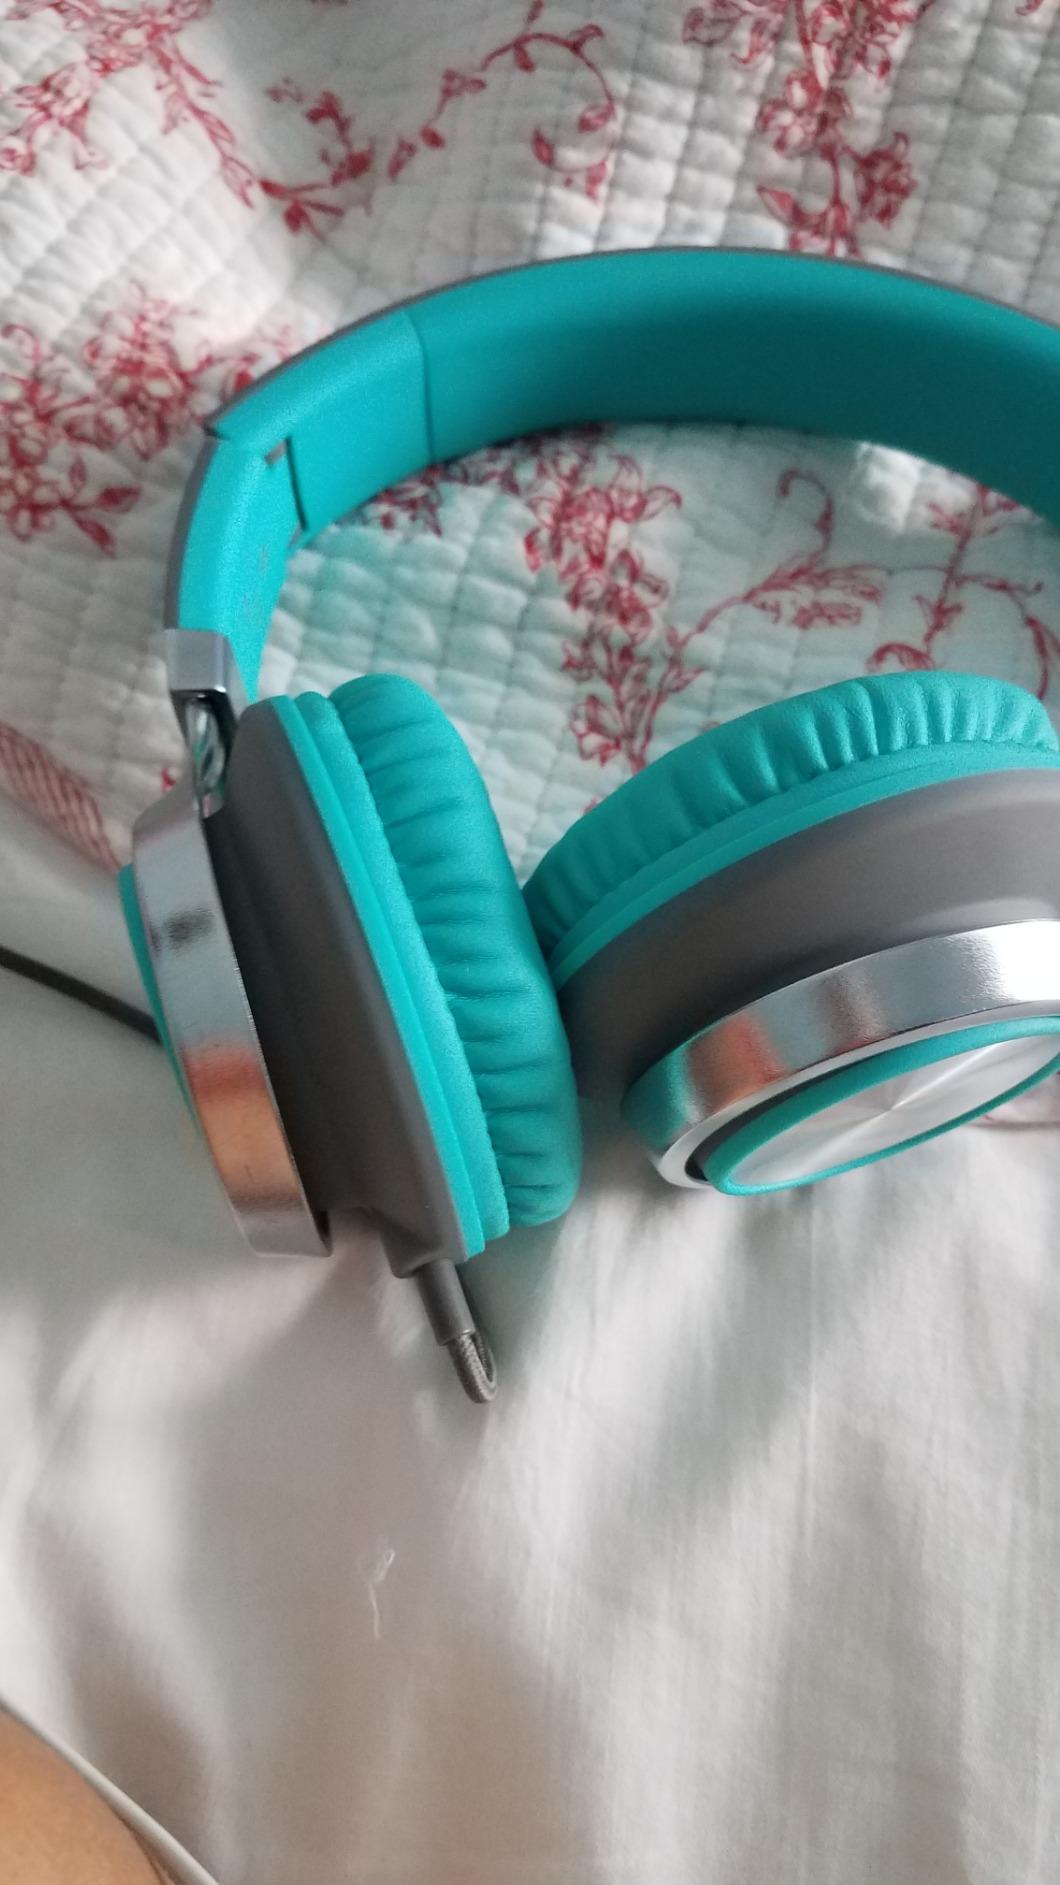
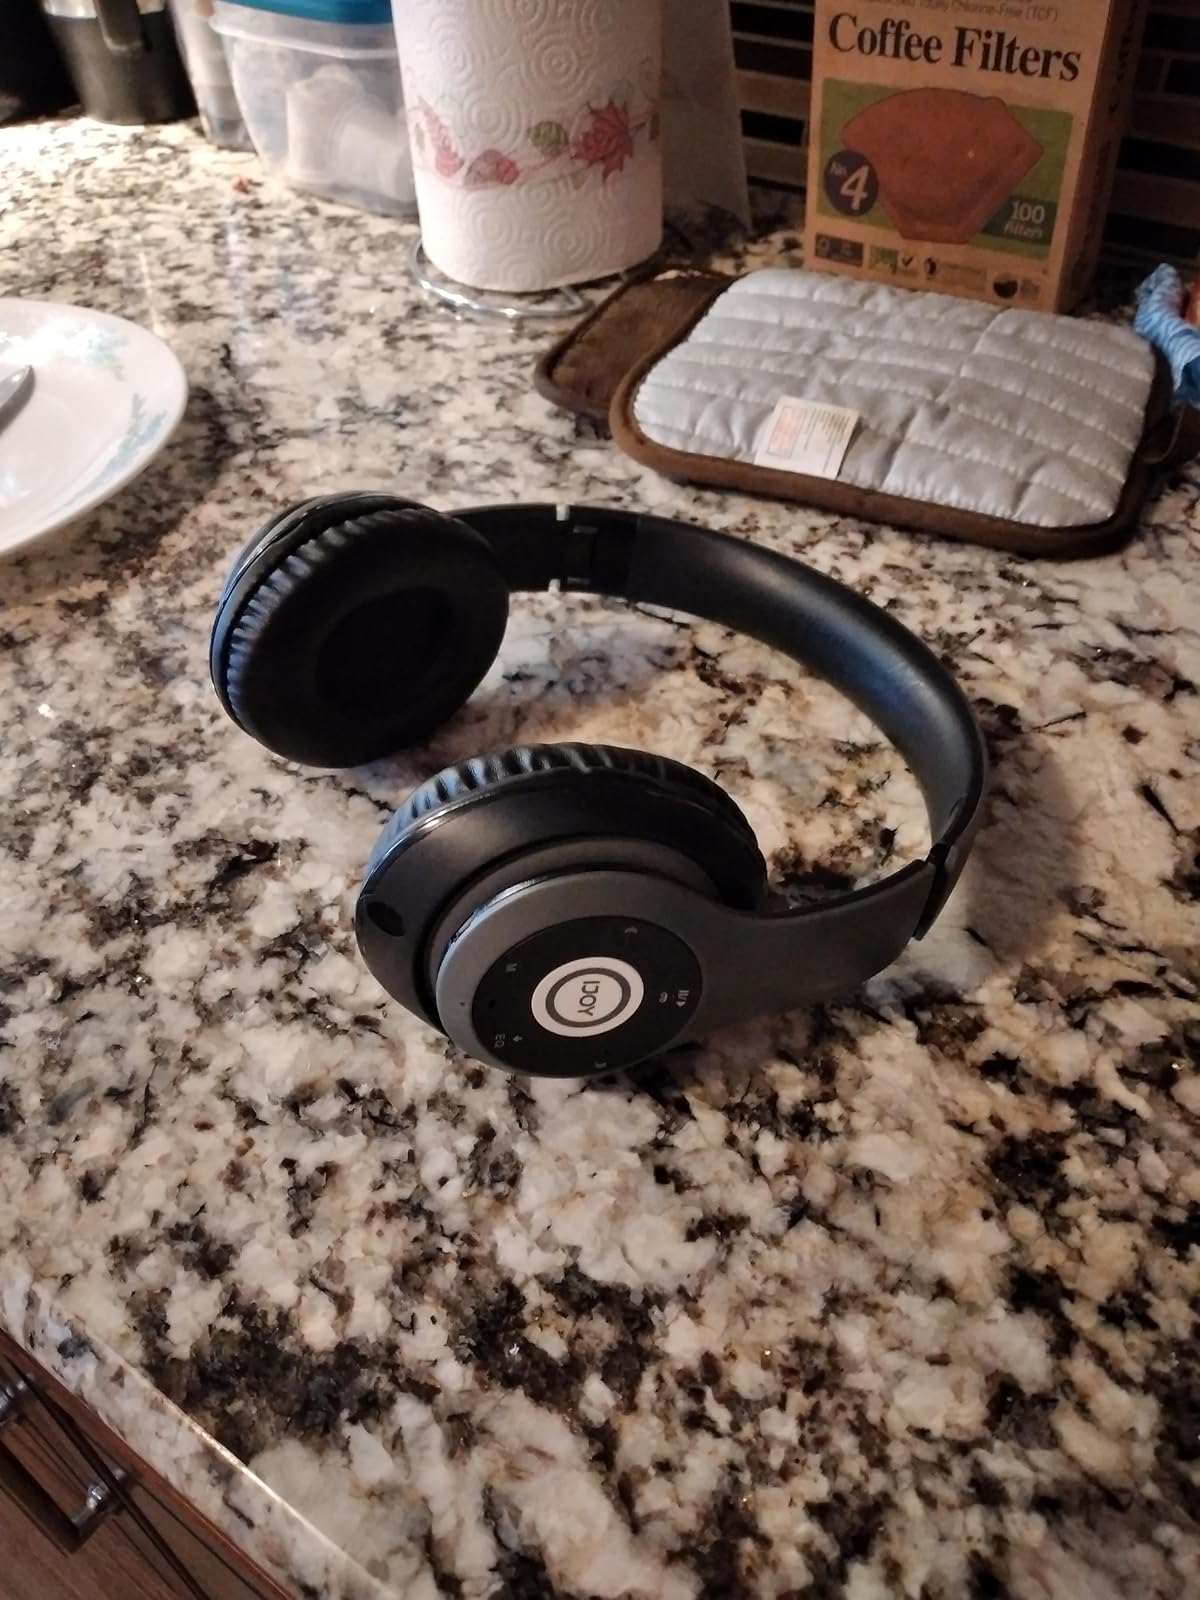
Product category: headphones
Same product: no